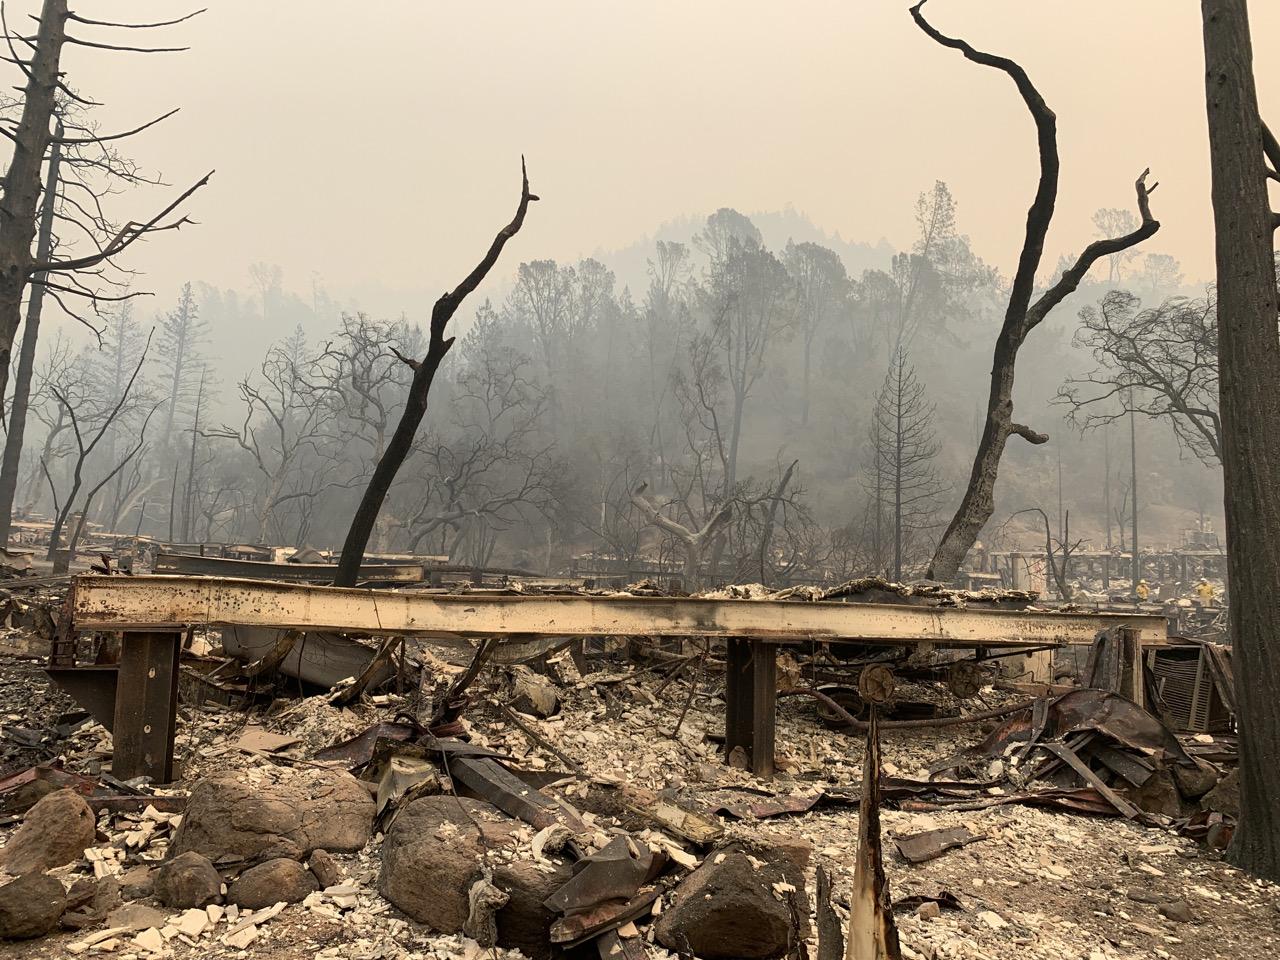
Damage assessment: destroyed